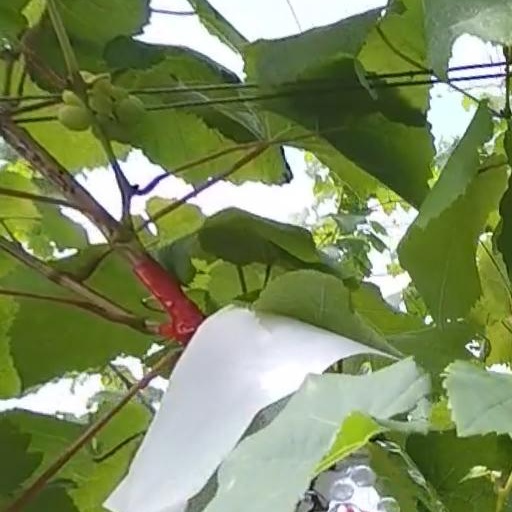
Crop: grape